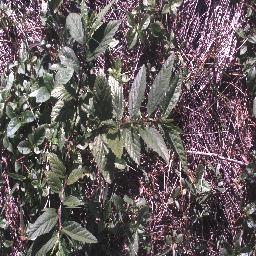
Label: negative